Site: brandenburg
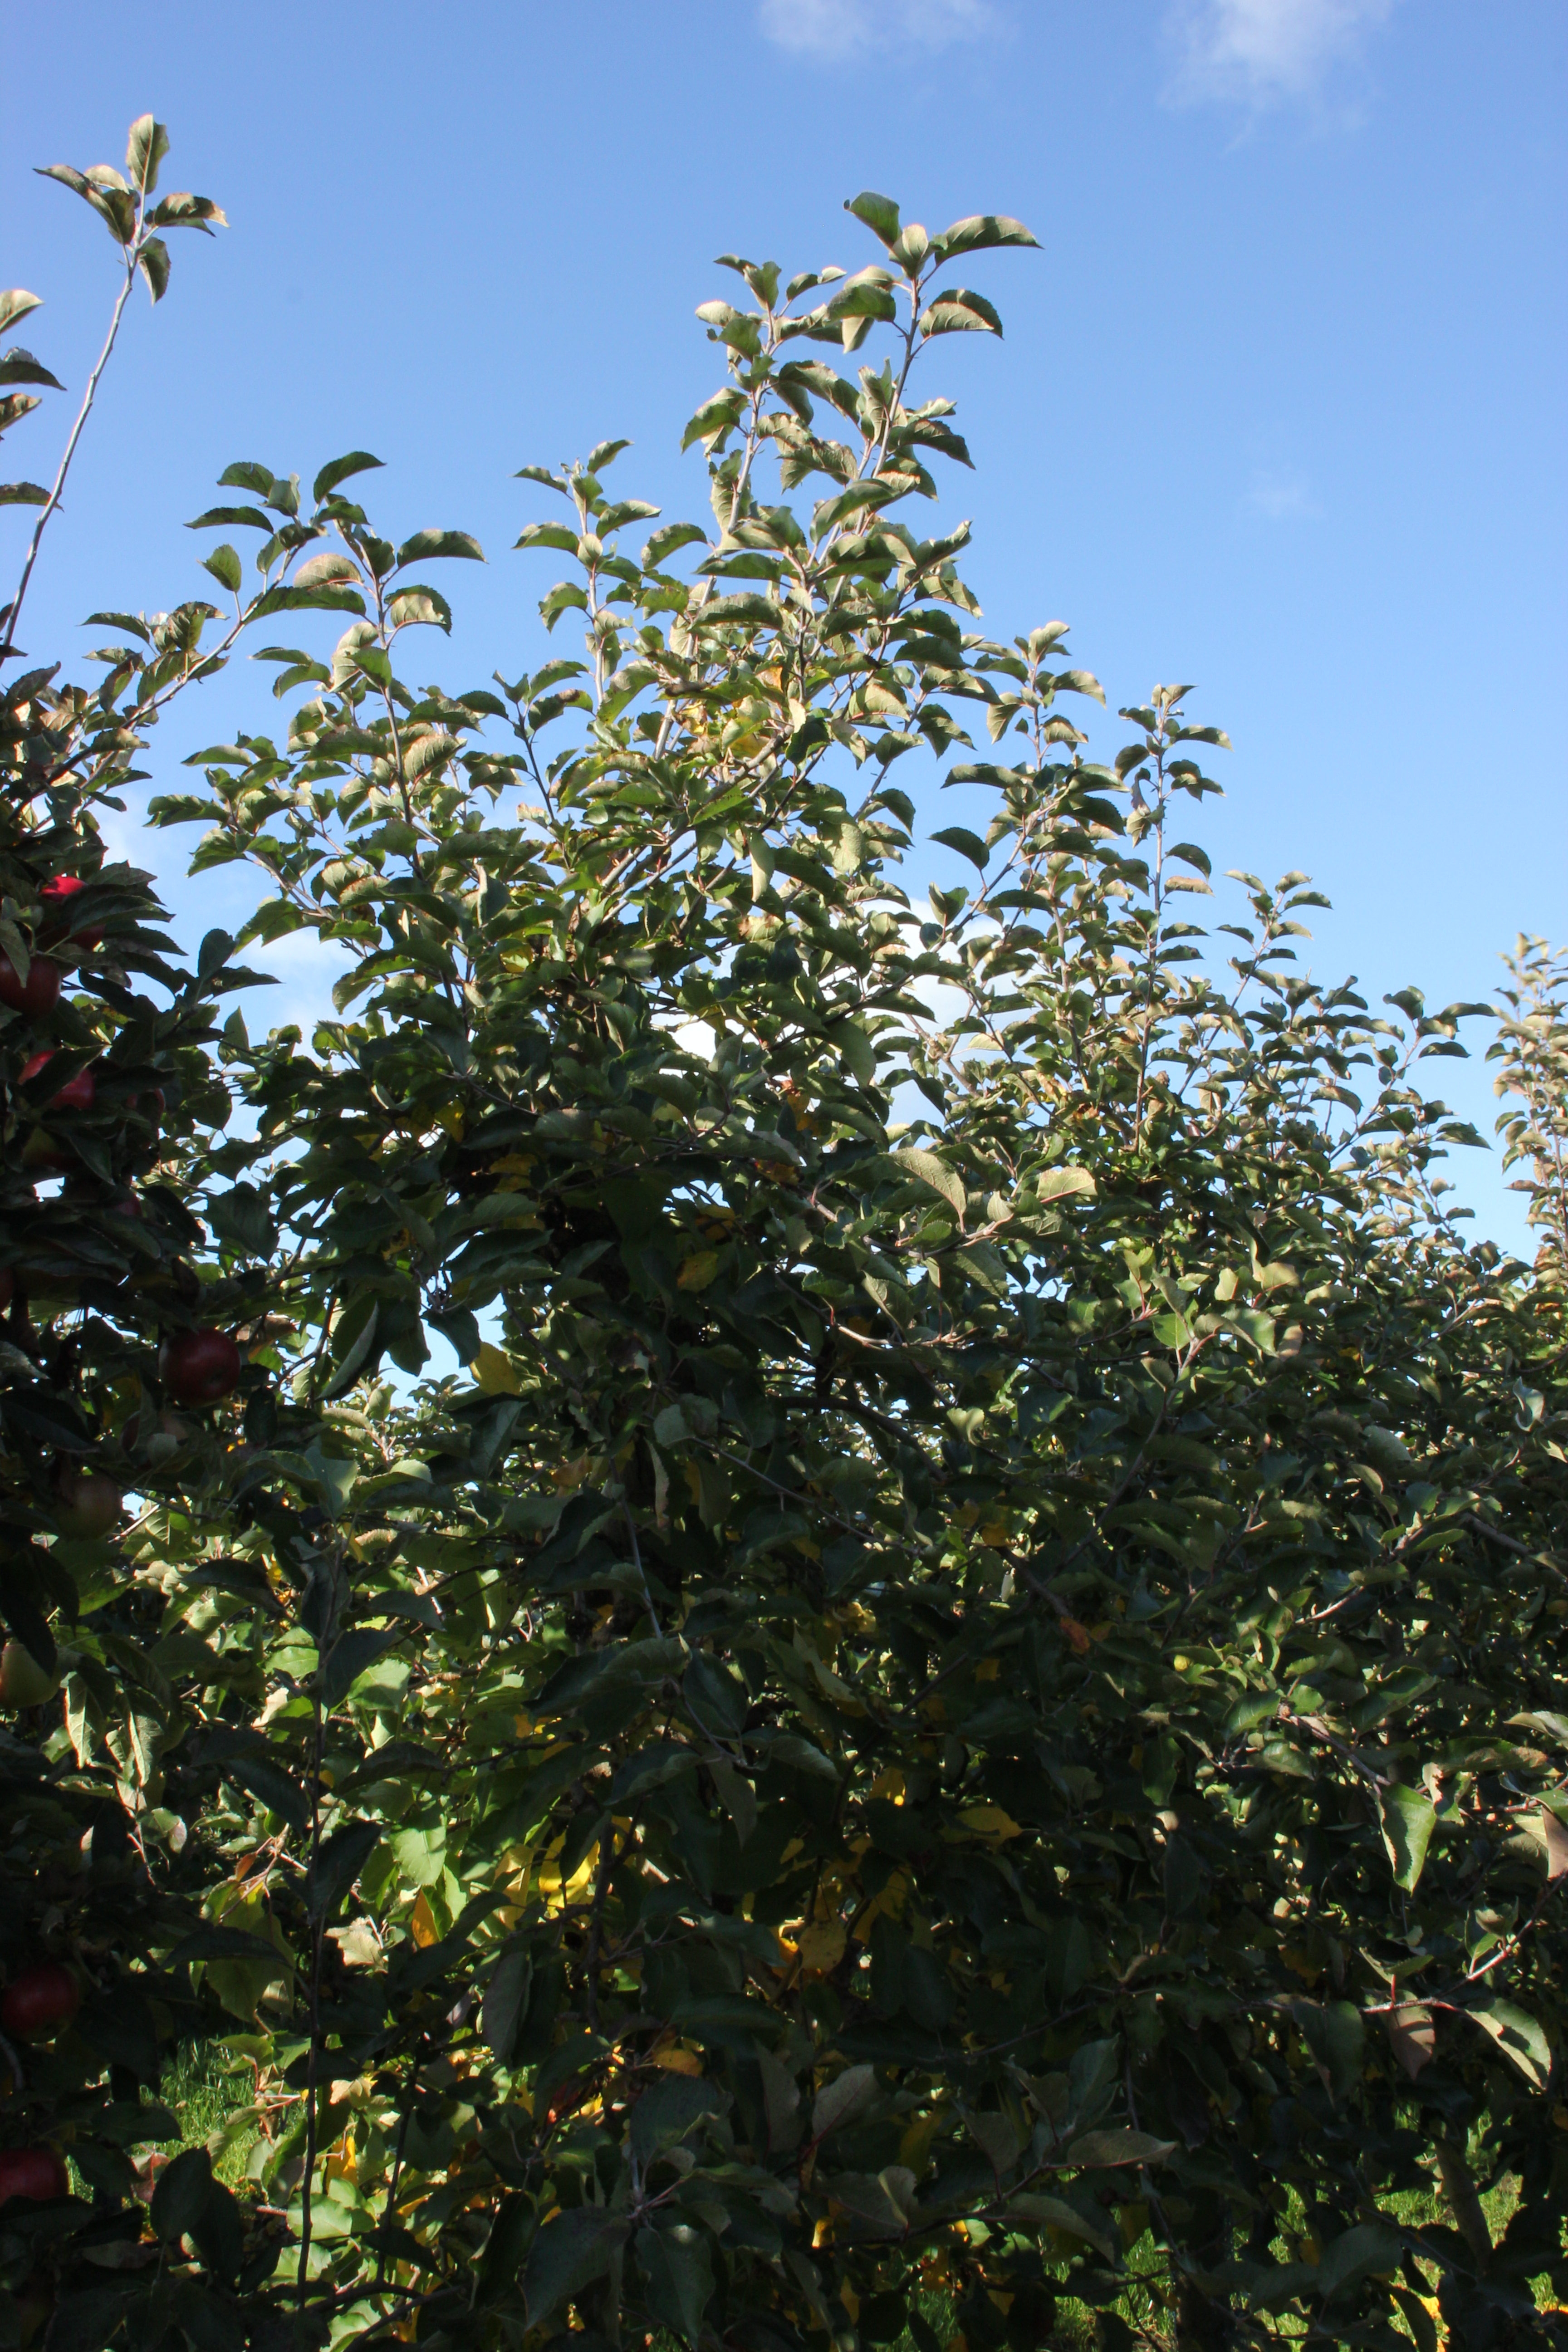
Growth stage (BBCH 91): Senescence, beginning of dormancy